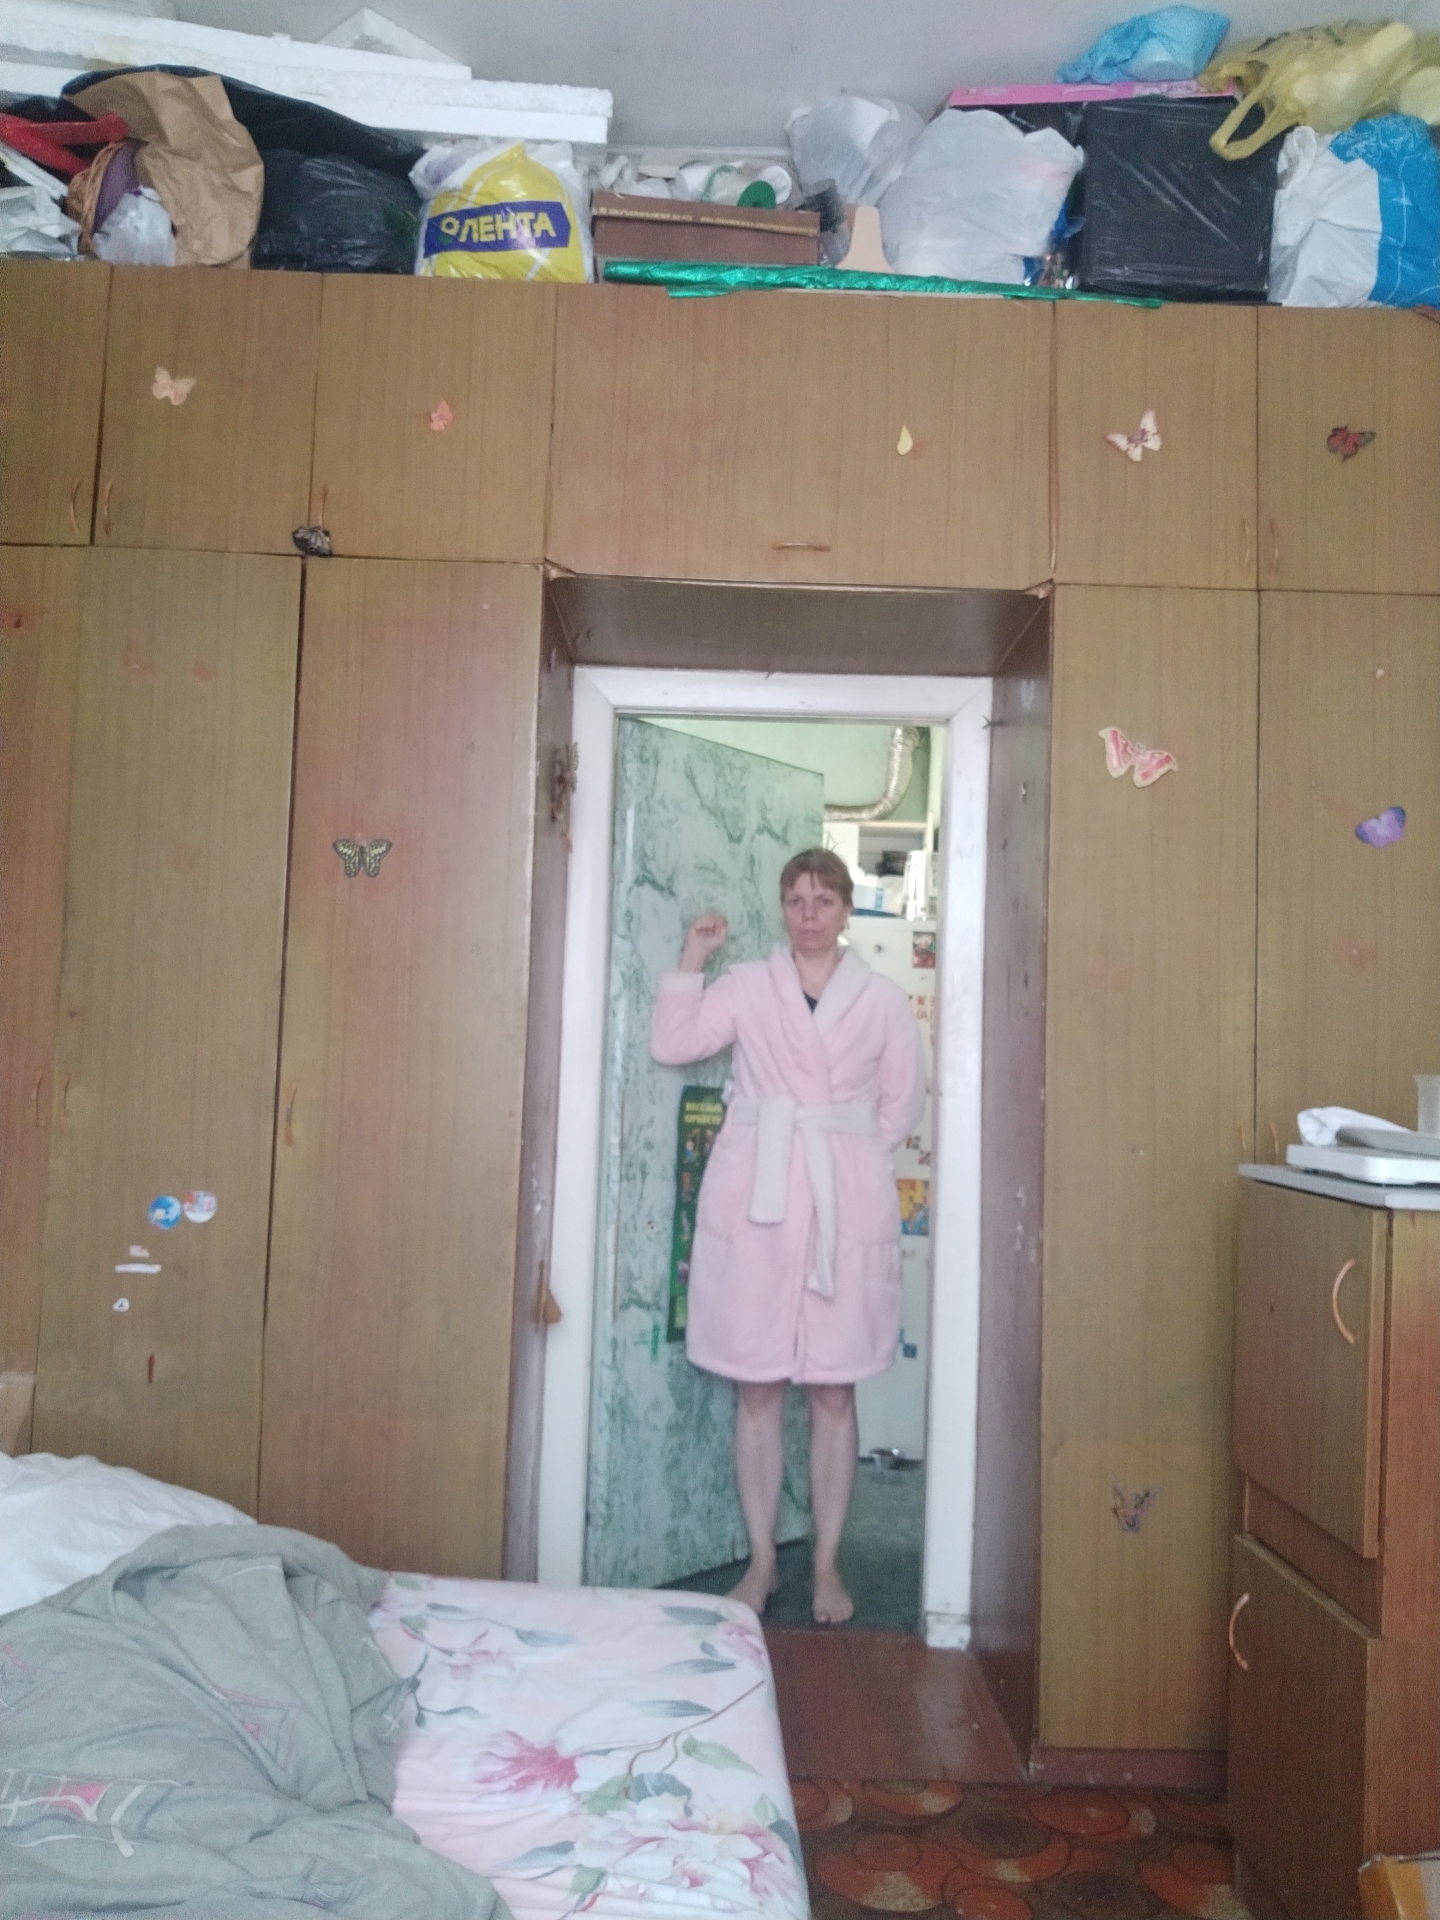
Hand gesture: fist